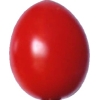
Label: tomato_cherry_red